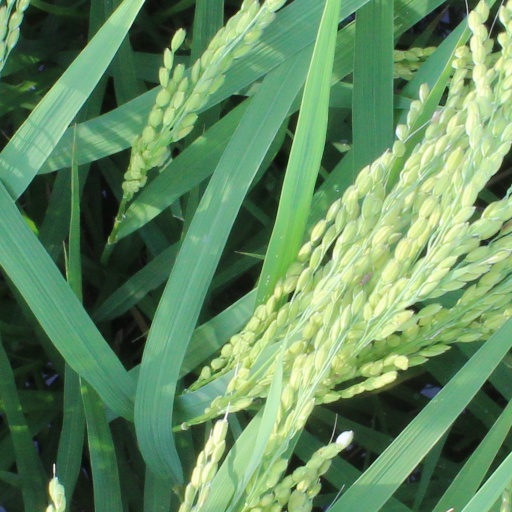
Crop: rice